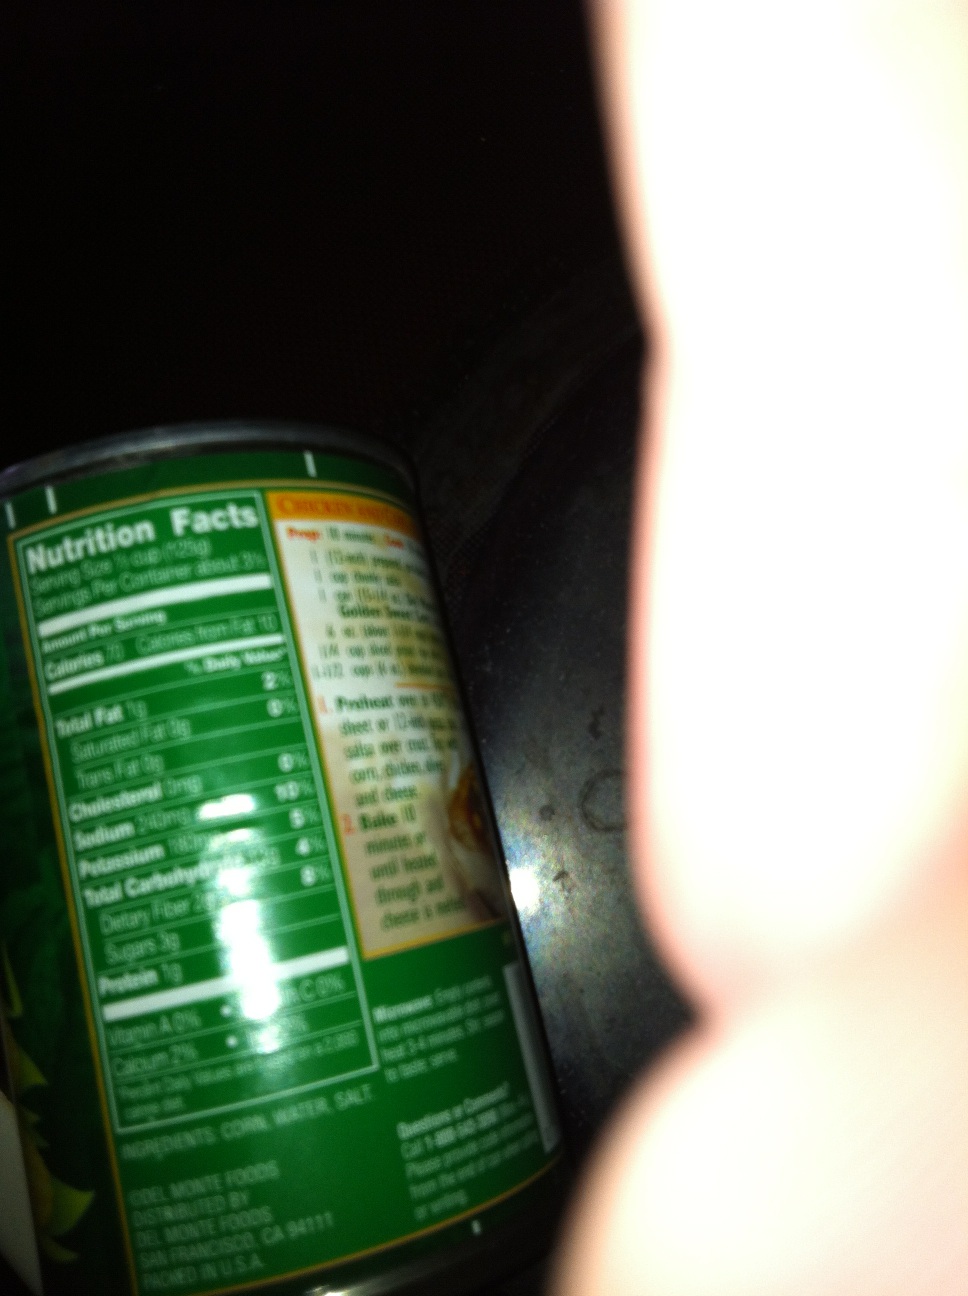Question: What kind of soup is this?
Answer: unanswerable